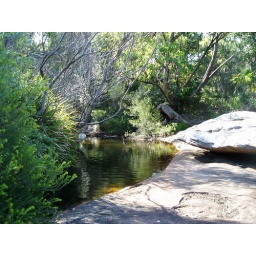
creek, photo by bec. i think there is a bird plunging into the water there if you zoom in